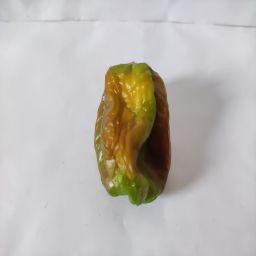
Crop: Bell Pepper
Quality: Old